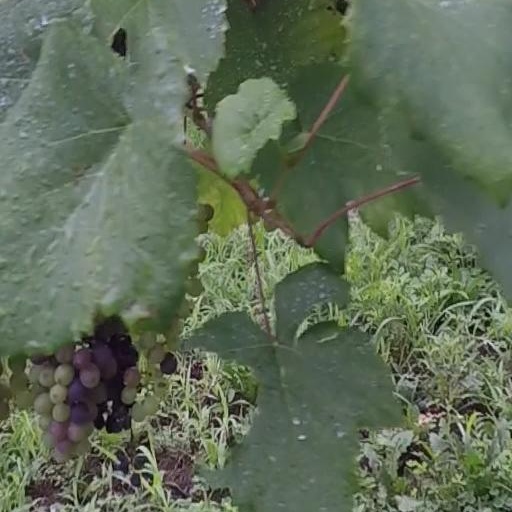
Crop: grape